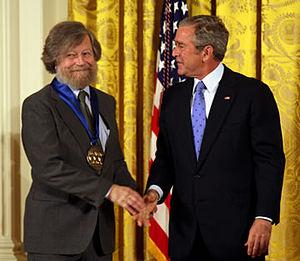
Morten Lauridsen est un compositeur américain d'ascendance danoise. Il est depuis longtemps professeur de composition à l'école de musique Thornton de l'Université de Californie du Sud et est président du département de composition entre 1990 et 2002.